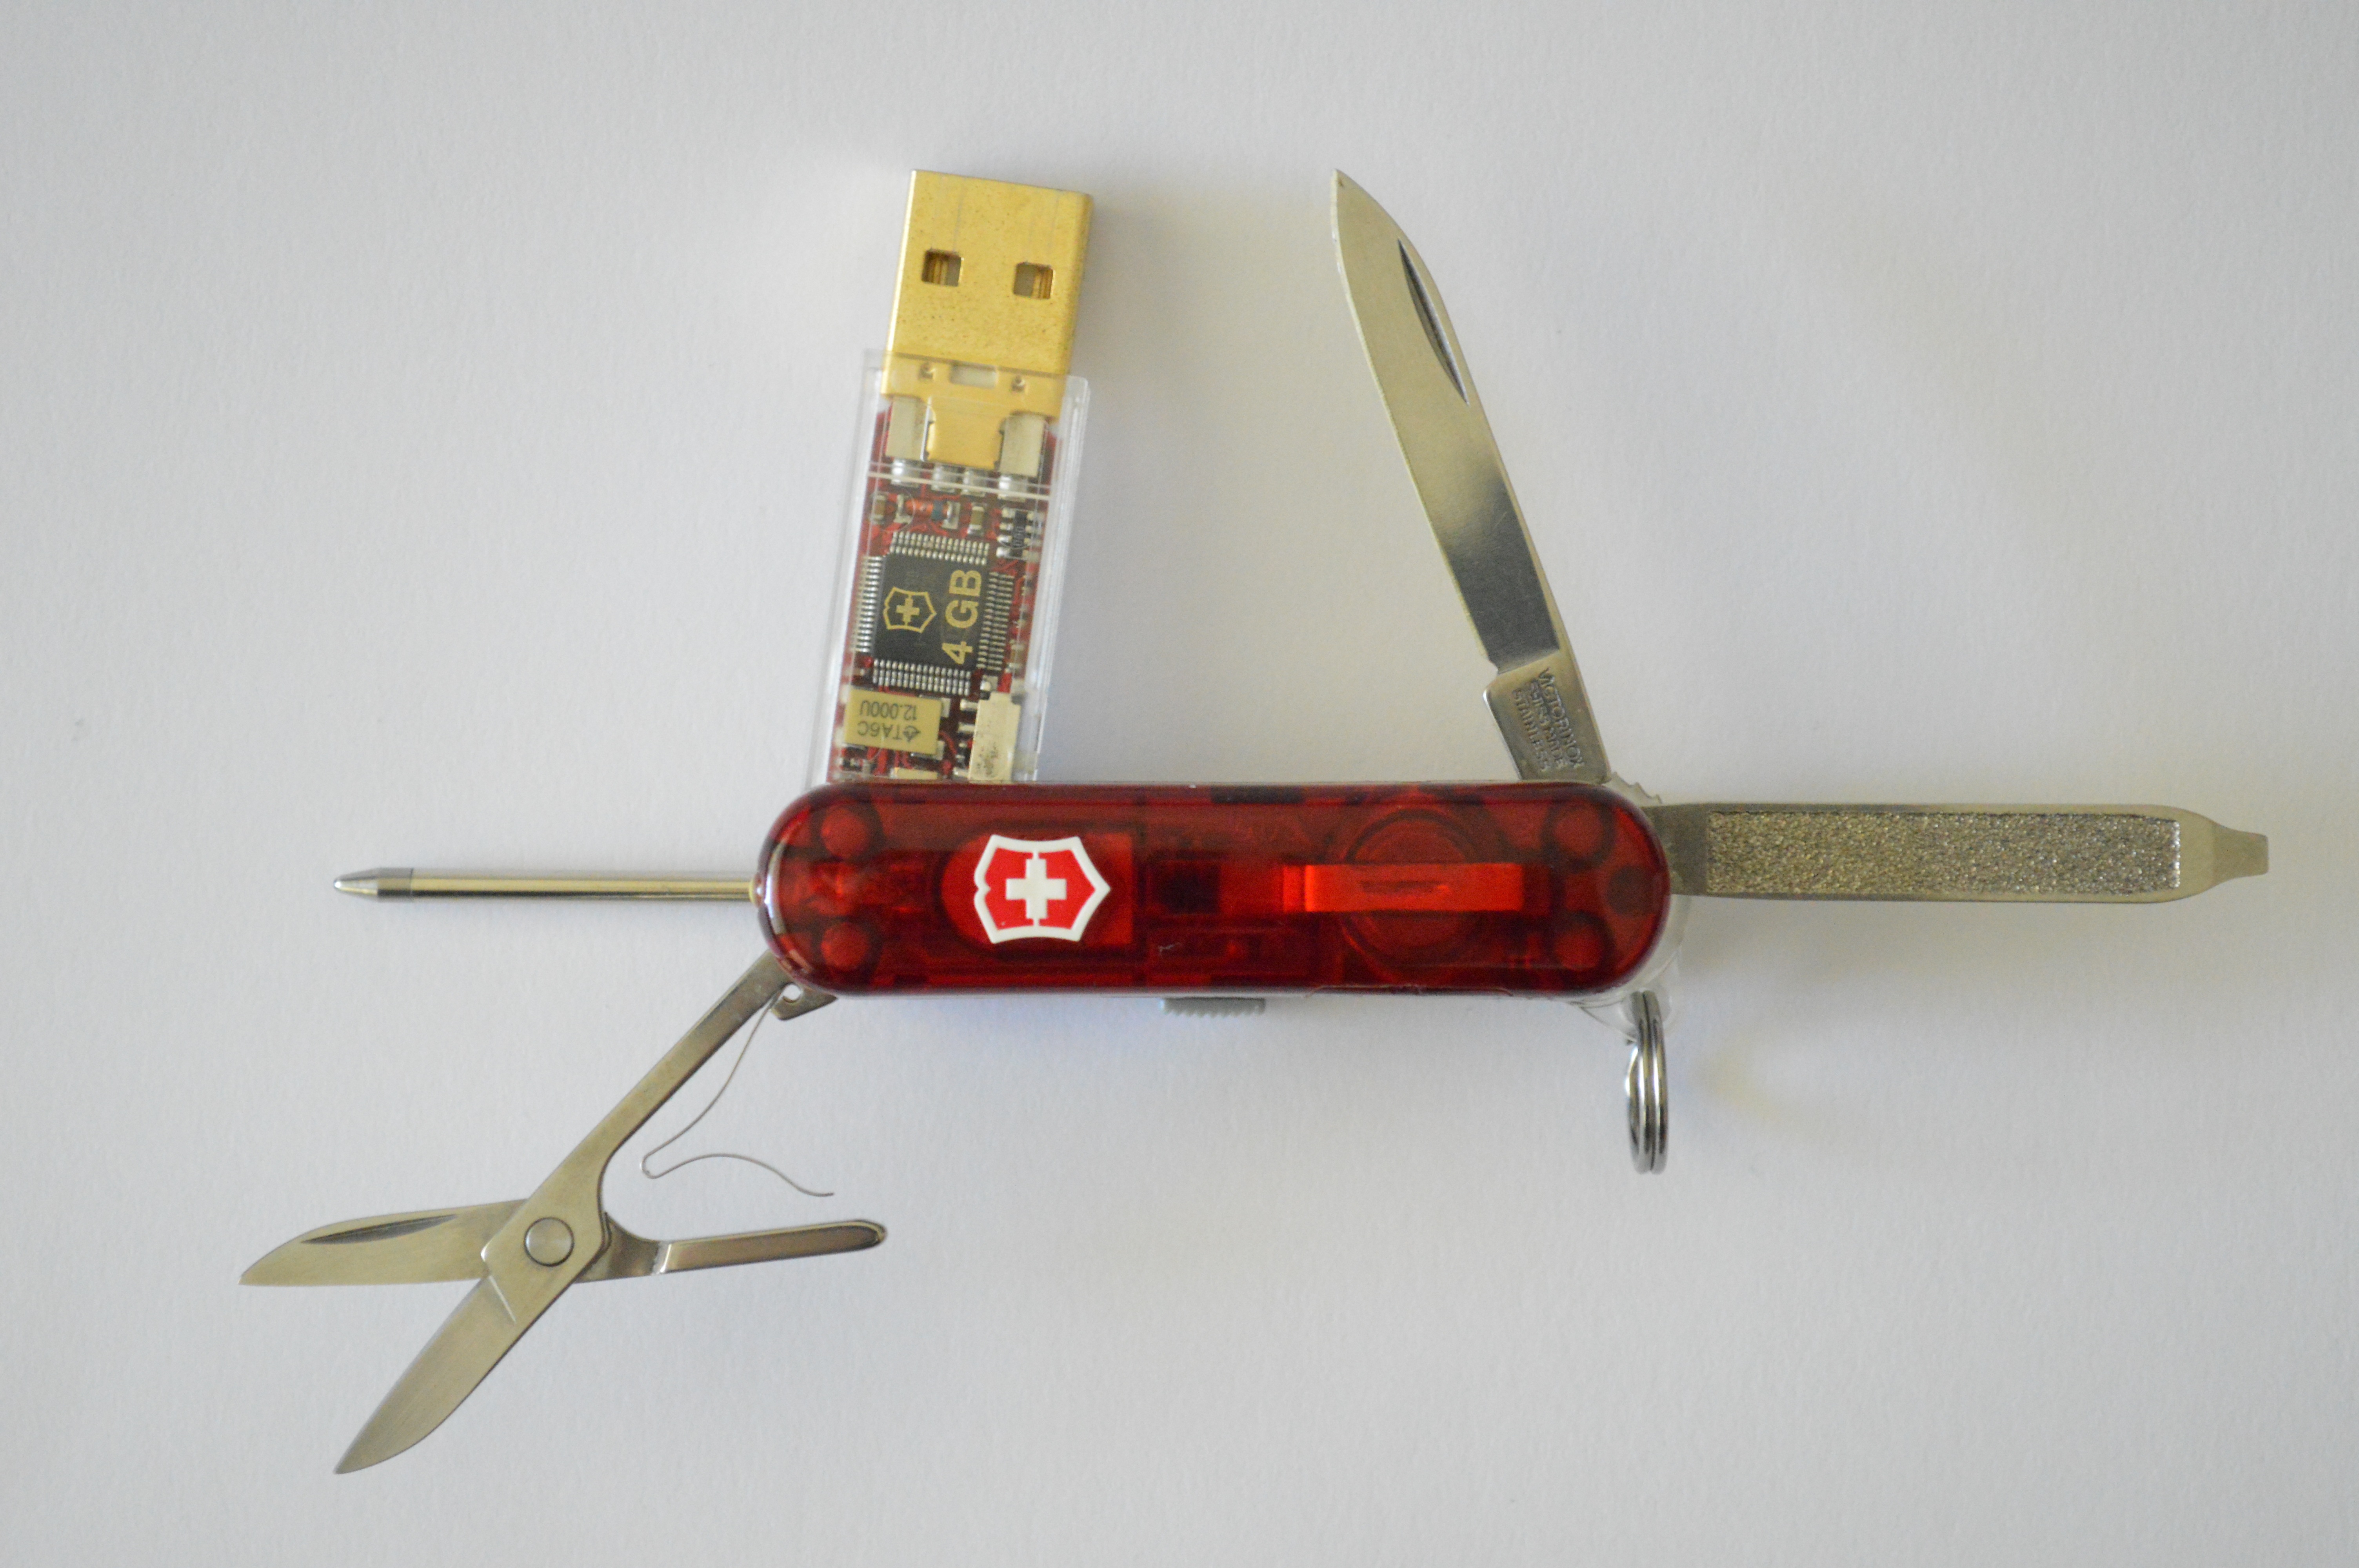
tool, red, knife, product, swiss, usb, stick, stainless, usb stick, pocket knife, swiss flag, multifunctional, jackknife, victorinox, swiss army knife, penknife, flash drive, swiss knife, swiss made, clasp knife, army knife